Economy of New South Wales

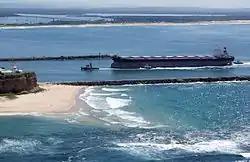
A bulk carrier entering the Port of Newcastle, New South Wales, 2009

In 2021-22, total goods and services exports from NSW amounted to $120.3 billion, with the five largest exports being: